Deitingen

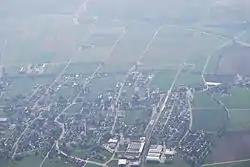
Deitingen, aerial view from a ballon

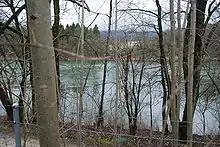
Aare river near Deitingen

Deitingen has an area, , of . Of this area, or 52.1% is used for agricultural purposes, while or 22.4% is forested. Of the rest of the land, or 24.9% is settled (buildings or roads), or 0.4% is either rivers or lakes and or 0.1% is unproductive land.